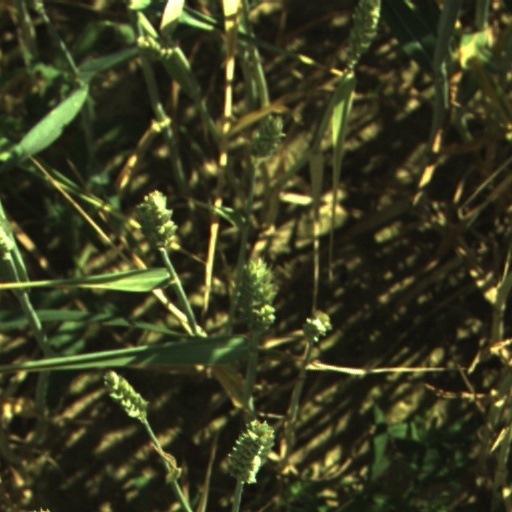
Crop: wheat